Furhgill Zeldenrust

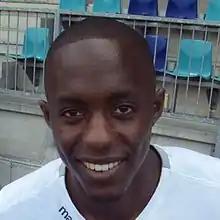
Furhgill Zeldenrust in 2015

Furhgill Alcino Glenn Zeldenrust (born 21 July 1989) is a Dutch professional footballer who plays for Vierde Divisie club VV Capelle. He formerly played for VV Zwaluwen, Texas Dutch Lions, RKC Waalwijk, FC Den Bosch, Dynamo Dresden and Helmond Sport.